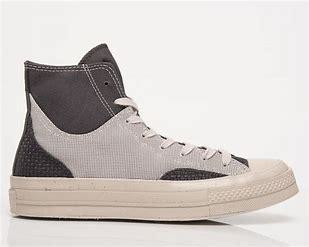
Brand: Converse
Model: Chuck Taylor All Star 1970S Canvas